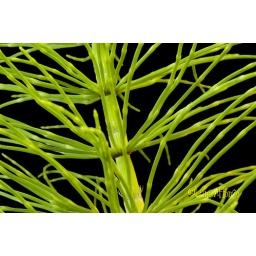
this is from my close up flower series were I only used flowers I can find around my apartment complex